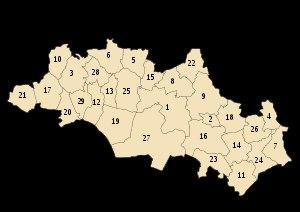
La wilaya d'Oum El Bouaghi ; en berbère : ⵜⴰⵎⵏⴰⴹⵜ ⵏ ⵓⵎ ⴻⵍ ⴱⵓⴰⵖⵉ ; en arabe : ولاية أم البواقي est une wilaya algérienne, issue du découpage administratif de 1974 alors qu'elle dépendait de l'ancien département de Constantine.
Pour les autres communes, voir Liste des communes d'Algérie.